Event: Nepal Earthquake
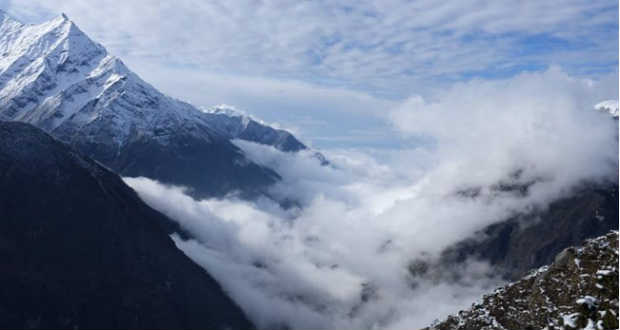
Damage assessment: no_damage